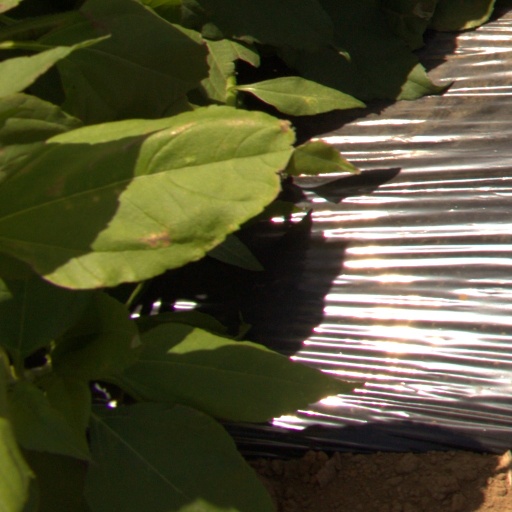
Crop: Jerusalem artichoke